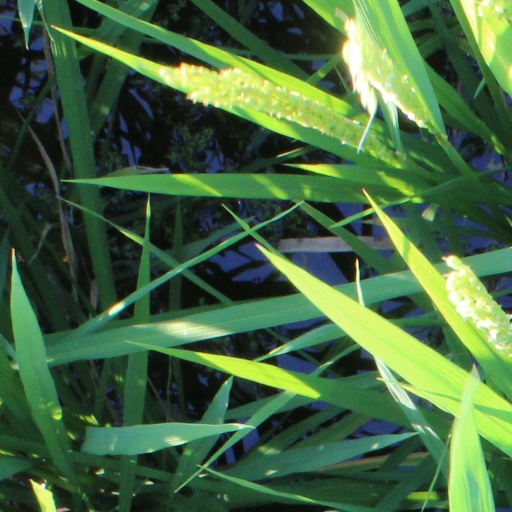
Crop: rice